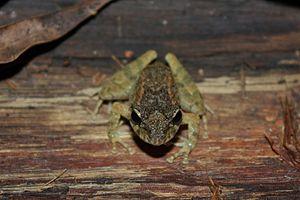
Platymantis guentheri est une espèce d'amphibiens de la famille des Ceratobatrachidae.